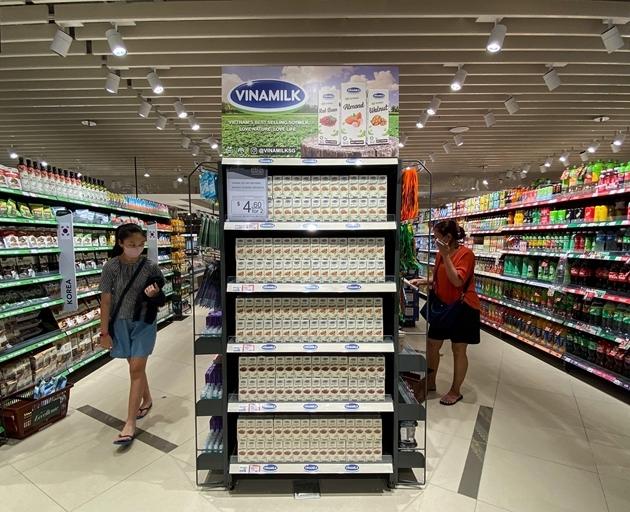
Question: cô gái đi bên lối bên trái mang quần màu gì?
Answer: cô gái mang quần màu xanh dương